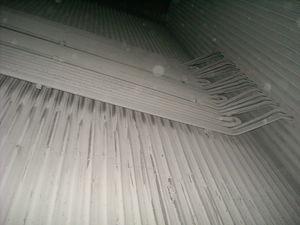
Vue d'un surchauffeur à l'intérieur du foyer d'une chaudière charbon de 30T/h de vapeur.
Au début de l'ère industrielle, le mot chaudière désignait un foyer et son échangeur dans les grosses installations de cuisine et de chauffage, dans les machines à vapeur et les locomotives à vapeur.